Monogamy (film)

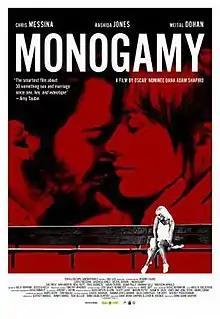

Monogamy is a 2010 film directed and co-written by Dana Adam Shapiro. It is about the strained relationship of an engaged Brooklyn couple, Theo (Chris Messina) and Nat (Rashida Jones). "Monogamy" premiered April 24, 2010 at the Tribeca Film Festival and was given a limited theatrical release on March 11, 2011.